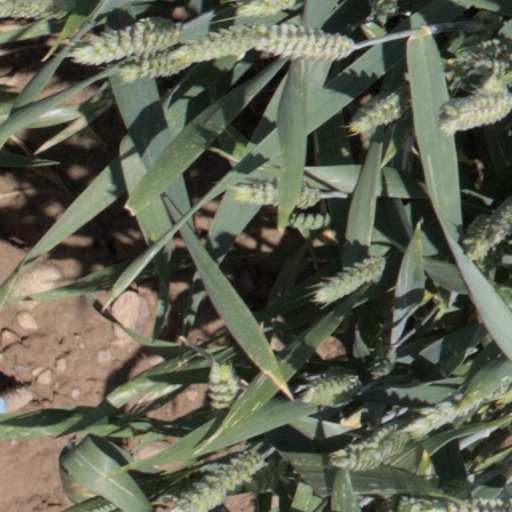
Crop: wheat